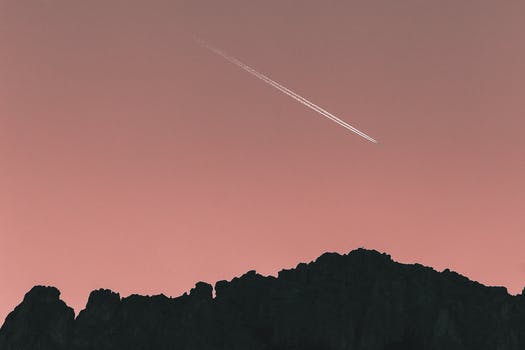
Label: No Watermark